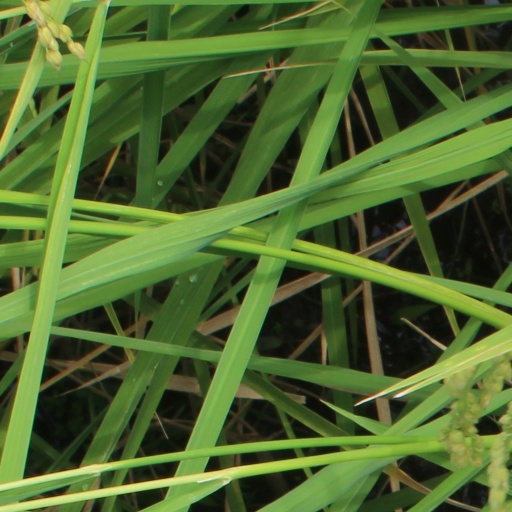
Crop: rice